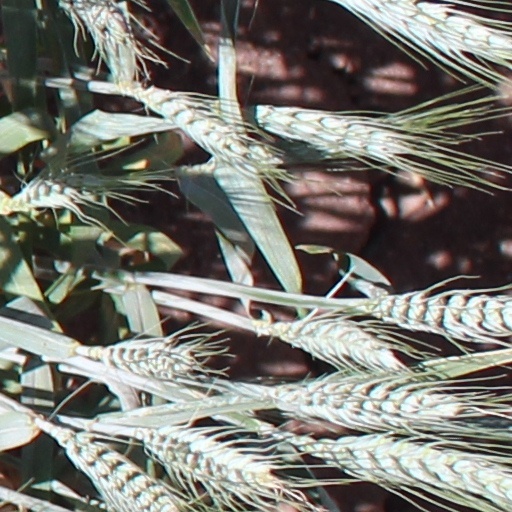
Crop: wheat